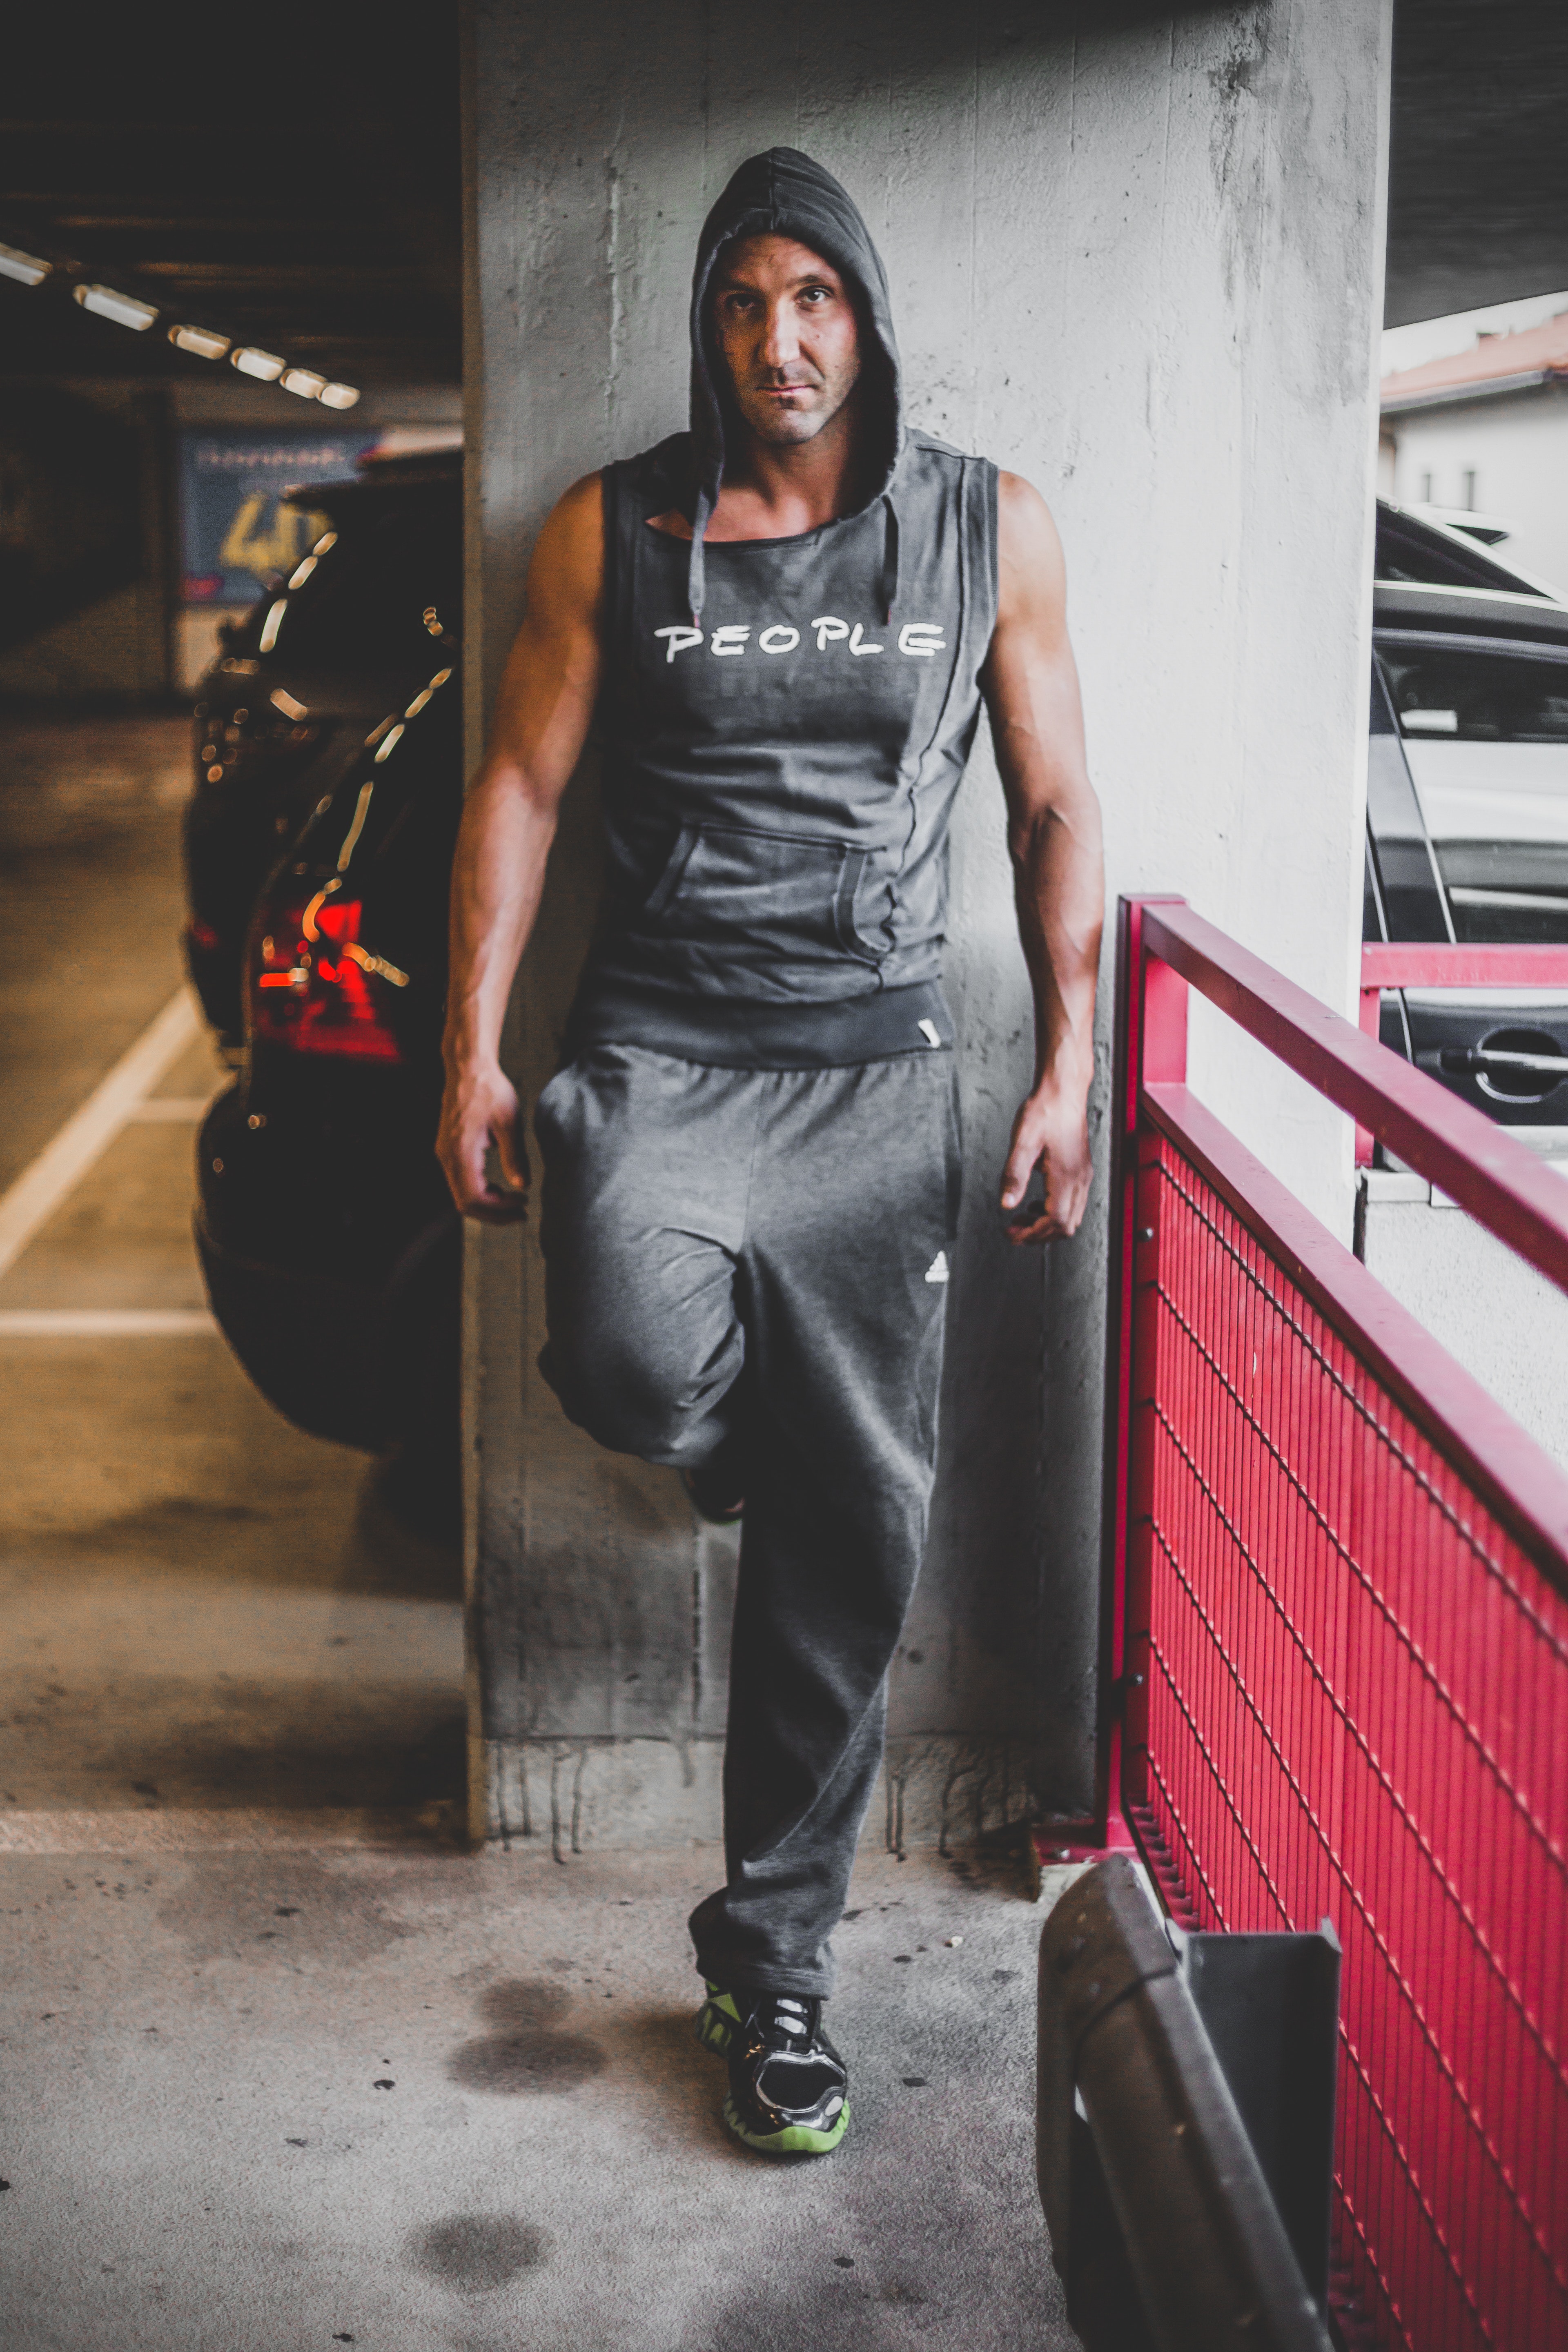
fashion, cool, human, muscle, photography, t shirt, black hair, photo shoot, model, street, jeans, street fashion, style, fashion design